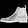
Label: Ankle boot